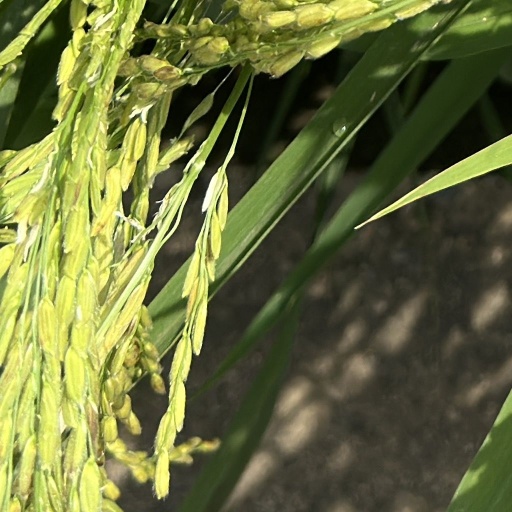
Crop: rice